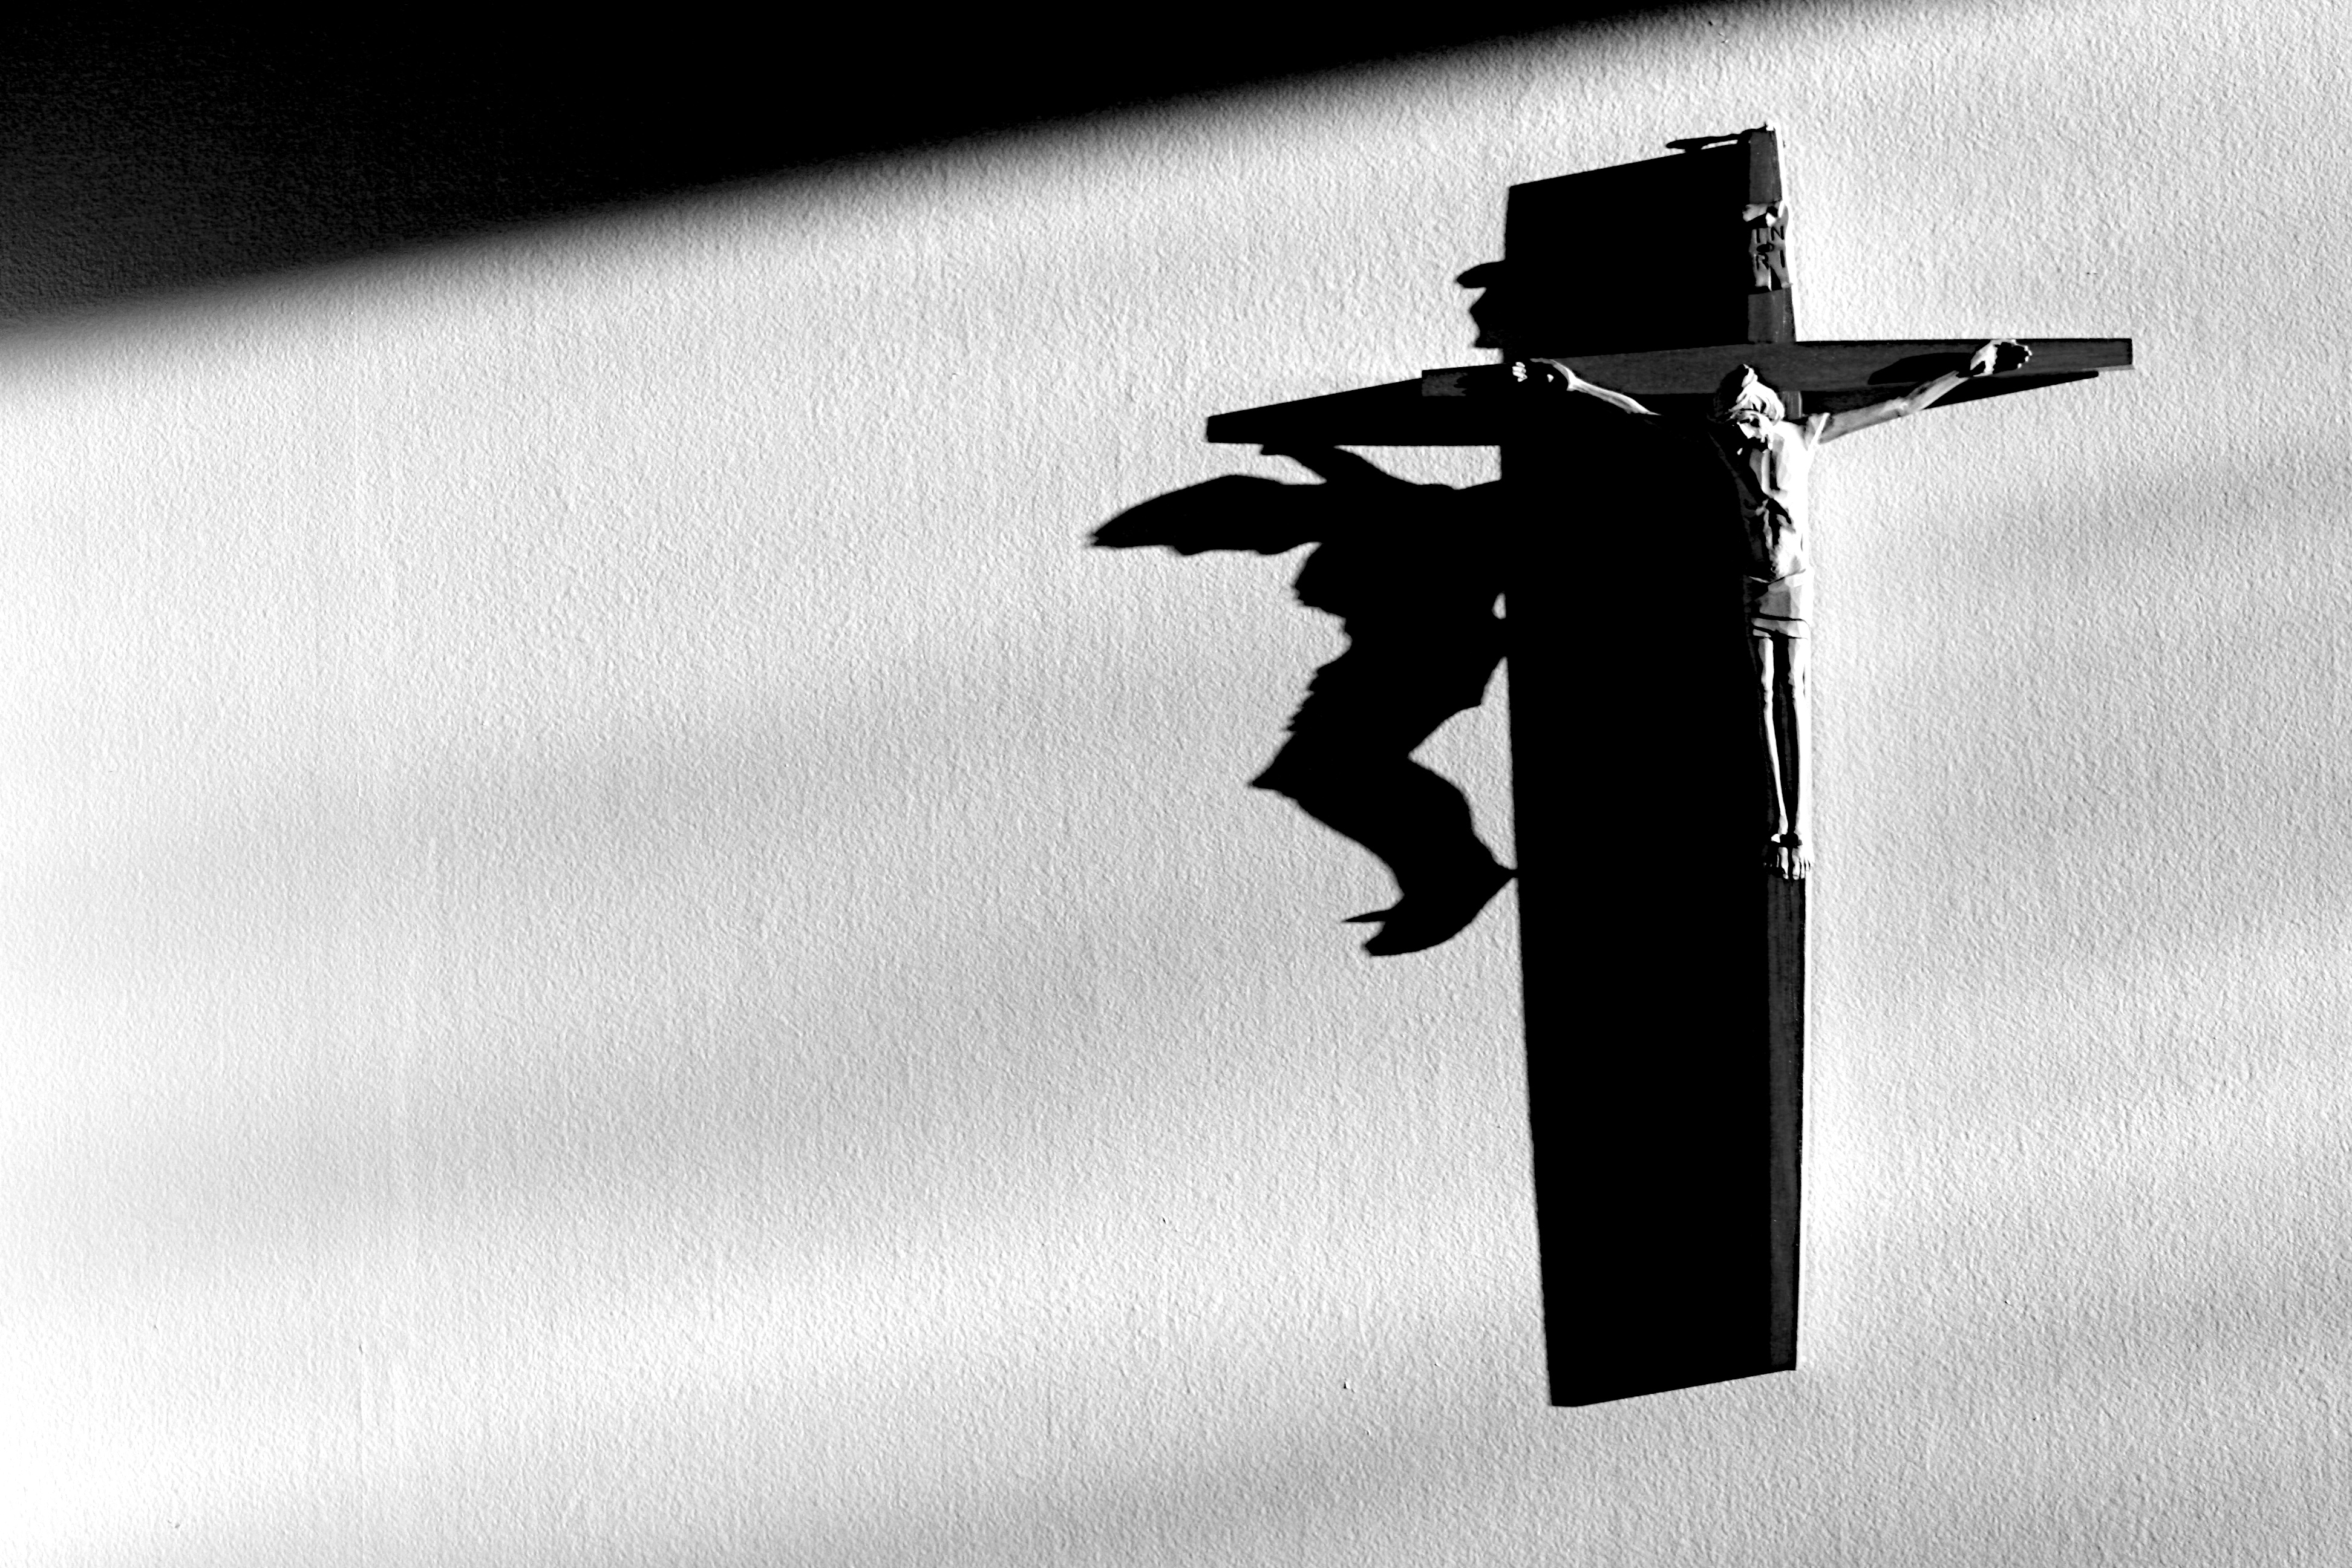
black and white, symbol, cross, monochrome, brand, bw, crucifix, iphotooriginal, monochrome photography